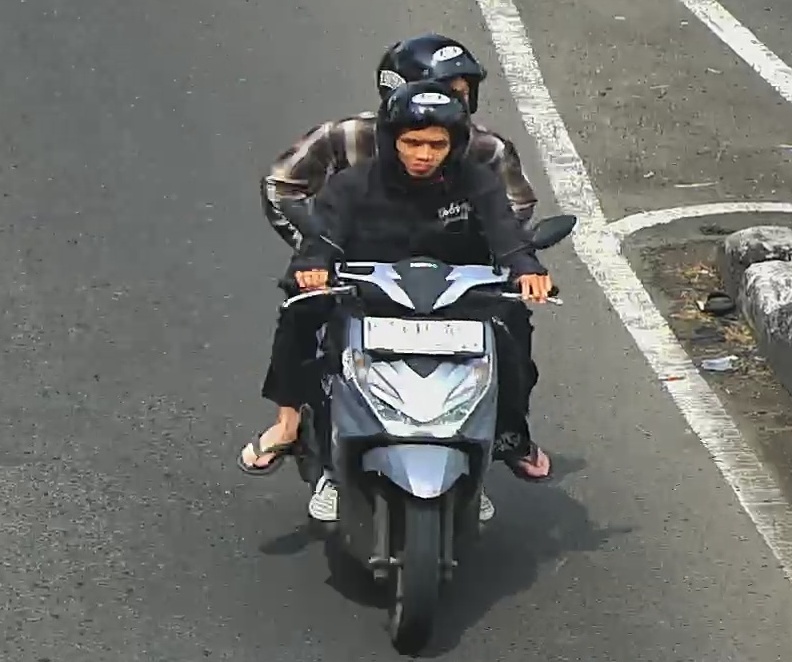
person-with-helmet: 2
person-without-helmet: 0